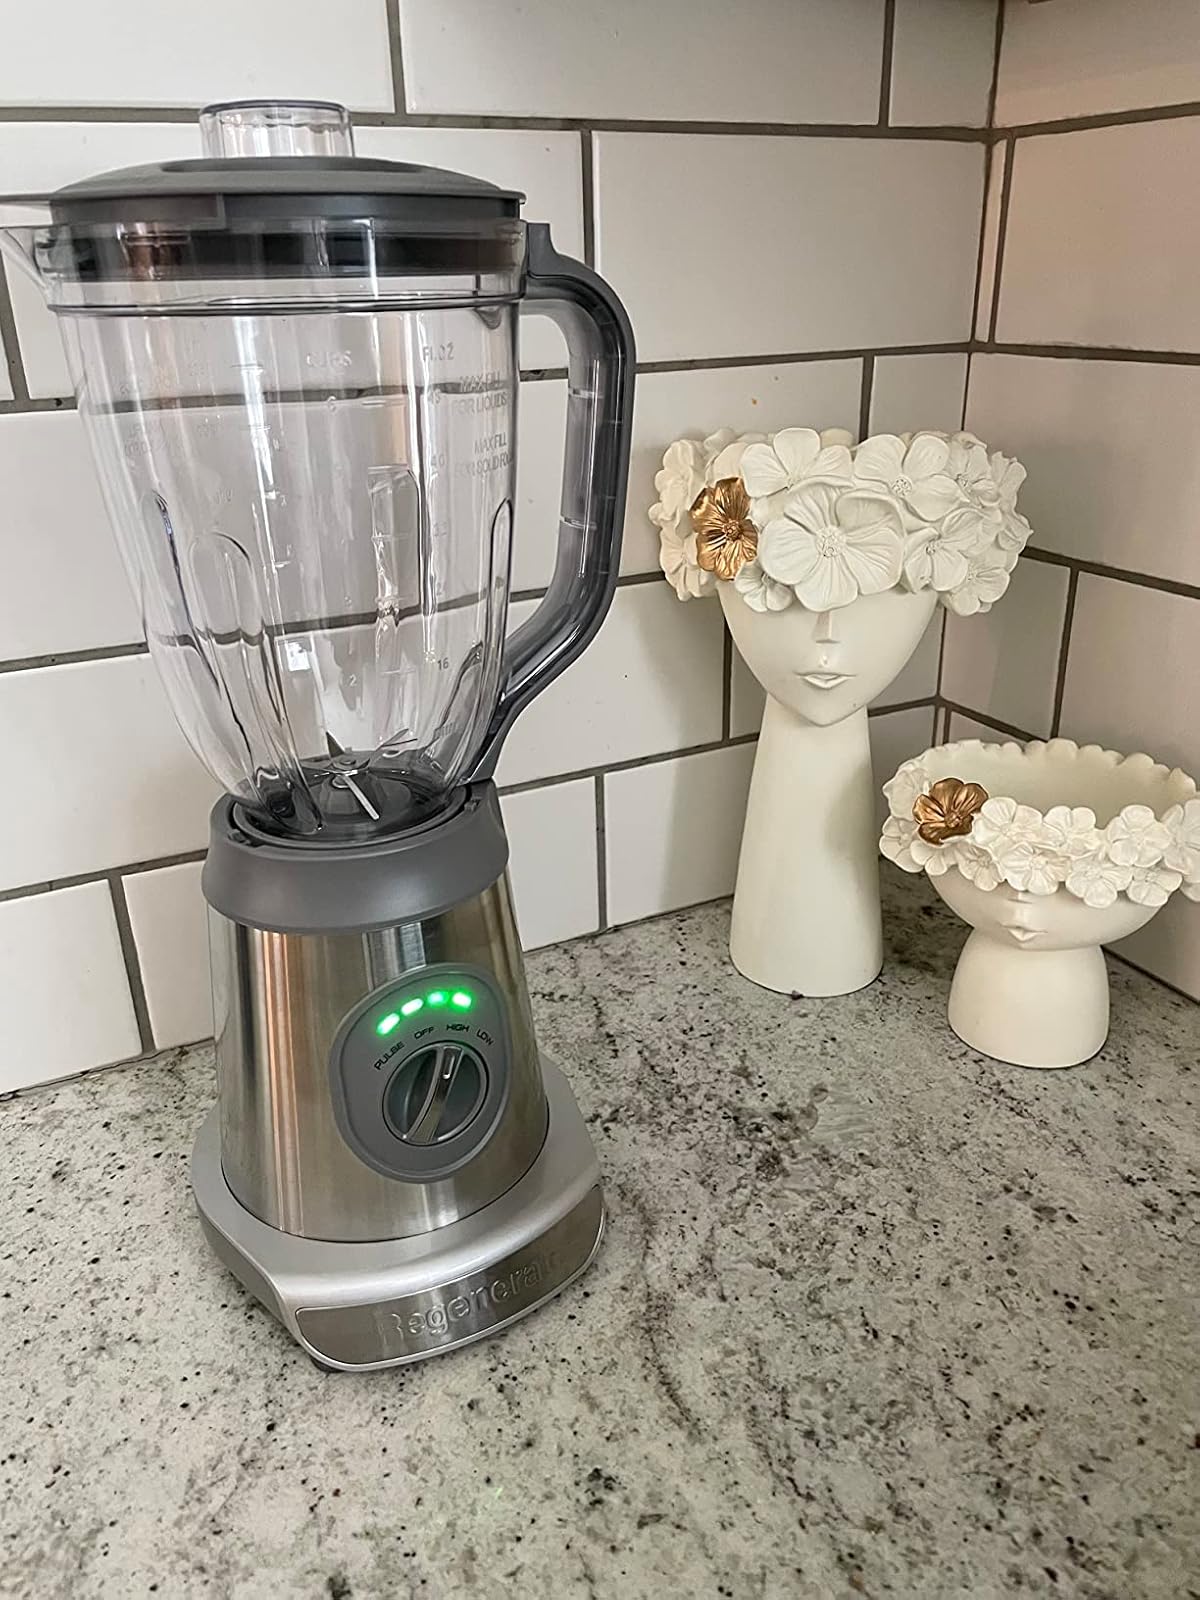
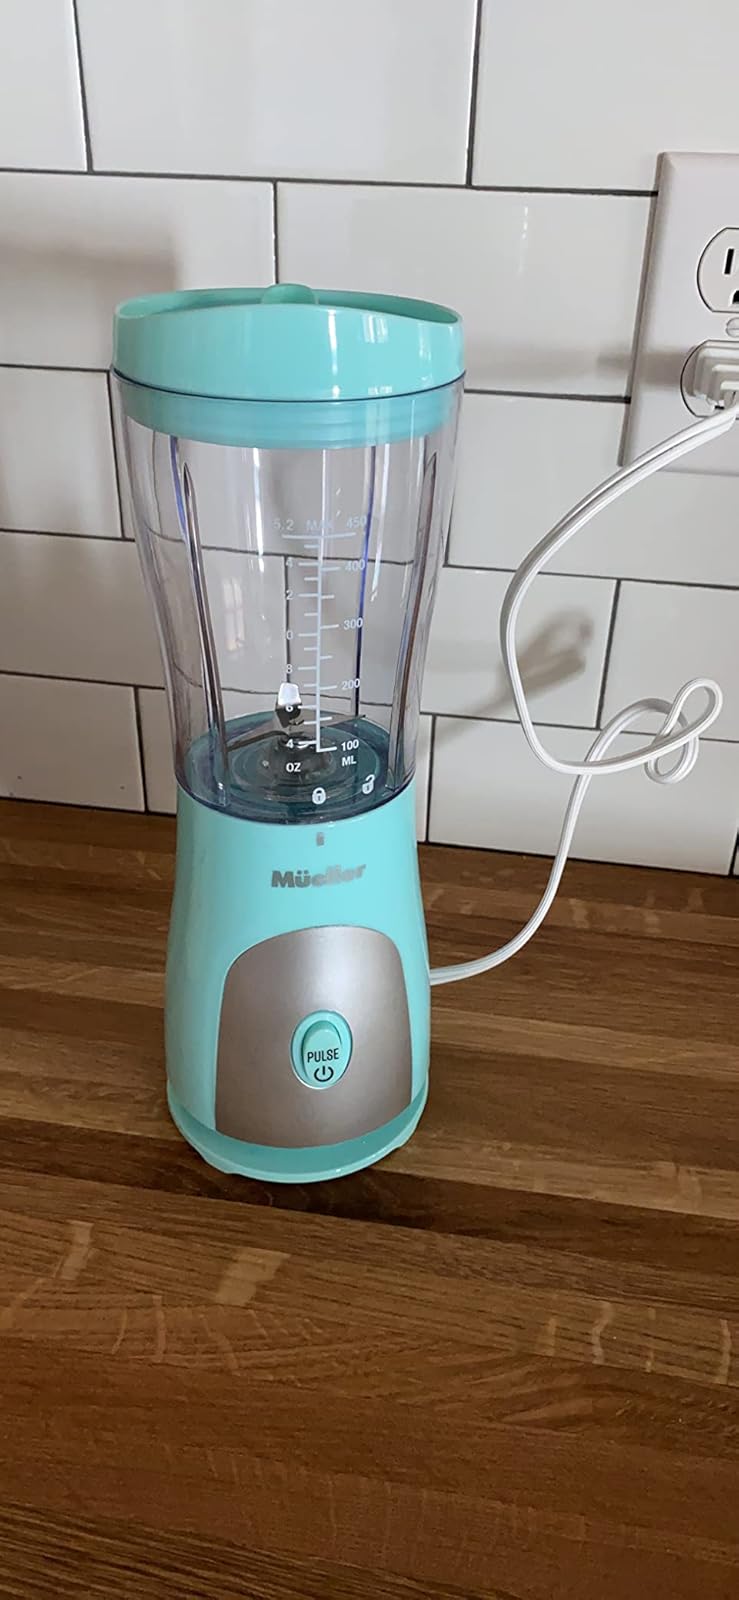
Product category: items_blender
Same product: no